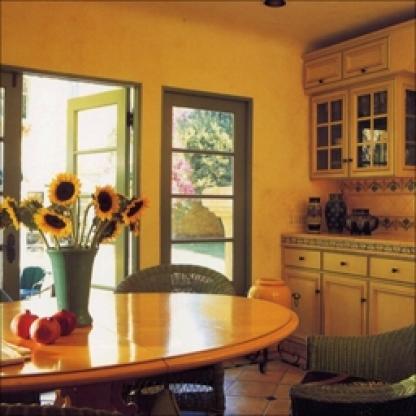
Scene: Indoor